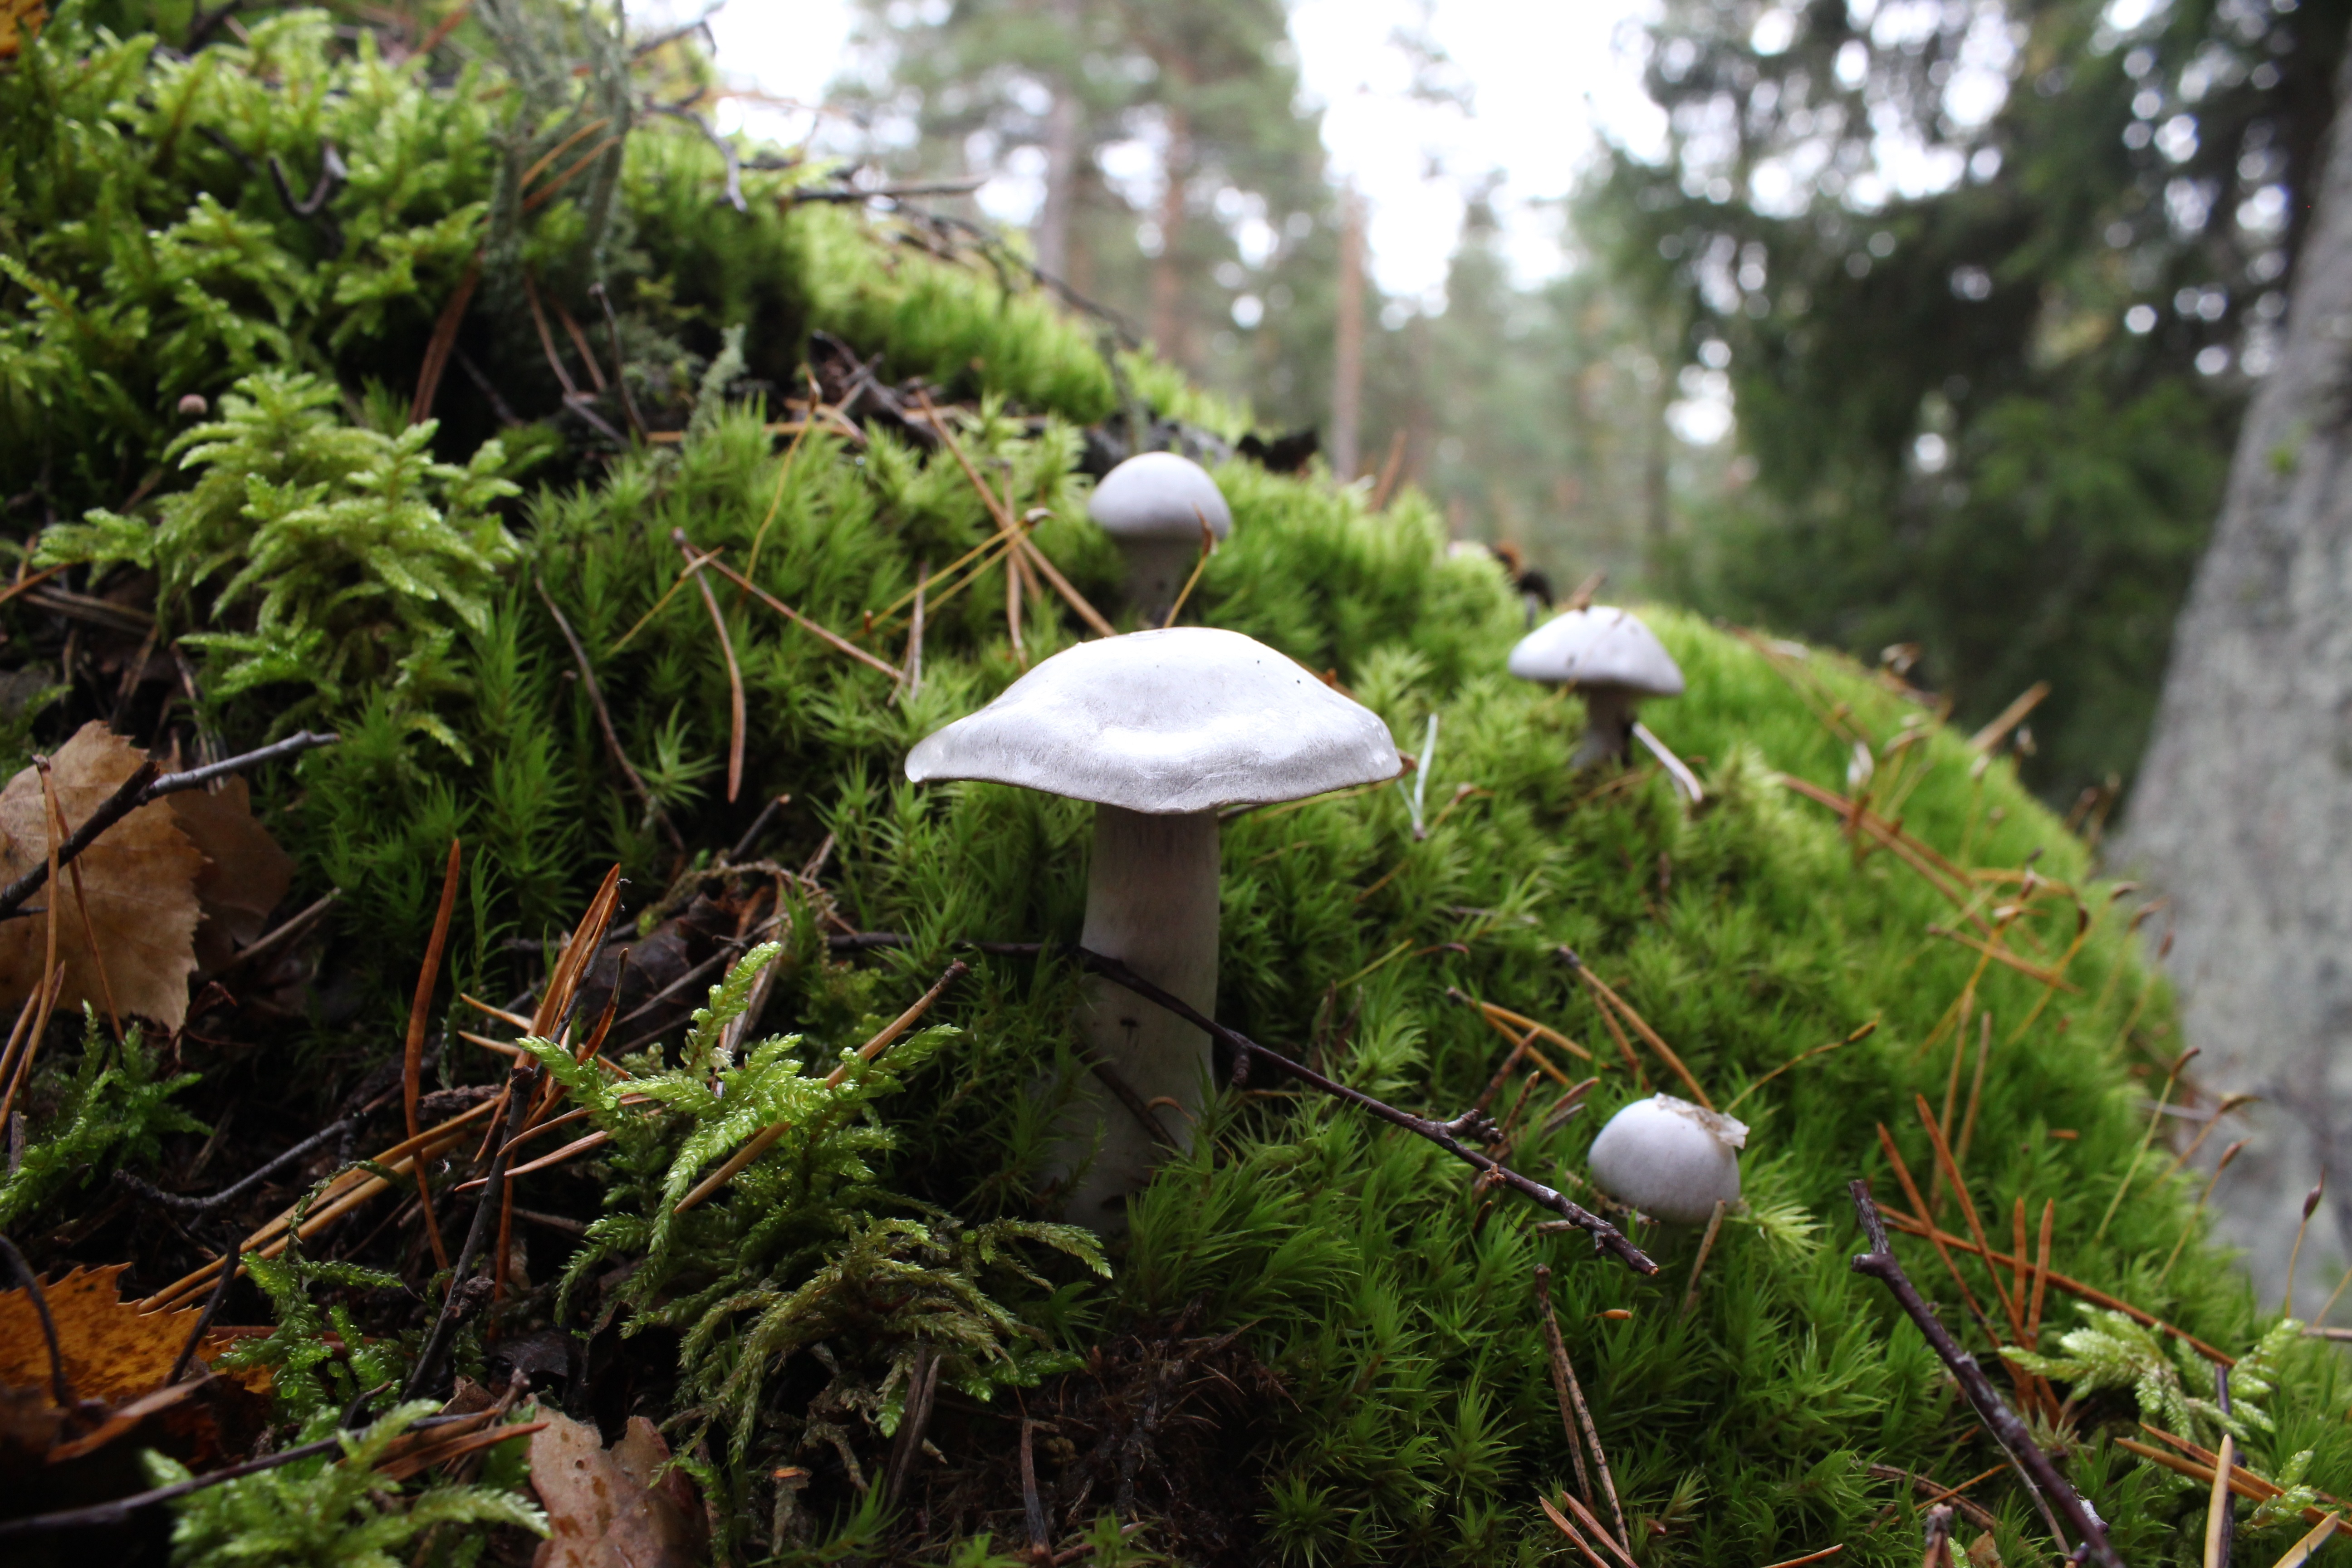
tree, forest, white, lawn, leaf, flower, moss, botany, mushroom, flora, fungus, rainforest, woodland, habitat, natural environment, agaricomycetes, penny bun